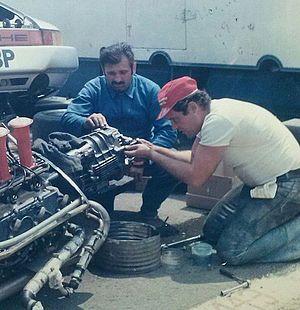
Moteur Porsche 911 S préparé par Louis Meznarie pour Hubert Striebig (Luc Méloua au centre, mécanicien à droite)
Louis Meznarie, né le 14 janvier 1930 à Saintry-sur-Seine, et mort le 6 août 2020, est un préparateur de motocyclettes et d’automobiles de compétition, et propriétaire d’écurie ayant concouru aux 24 Heures du Mans.
Luc Méloua en français, Luc Melua en anglais, ლუქა მელუა en géorgien, né à Paris le 27 décembre 1936 et mort à Arpajon le 17 décembre 2010, est un motoriste et un journaliste français. Voisin de l’autodrome de Linas-Montlhéry, à Saint-Germain-lès-Arpajon, il porte très jeune intérêt aux sports mécaniques.